Robert Douglas (1727–1809)

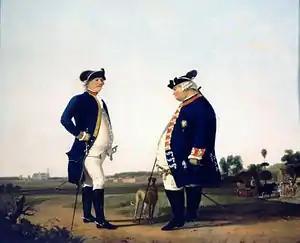
Douglas, left, with Ludwig Ernst von Brunswick-Lüneburg-Bevern, painted in 1786 by Jacobus Vrijmoet.

Robert Douglas (1727 – 1809) was a Dutch States Army officer from Scotland who was commander of the garrison city of 's-Hertogenbosch in the Dutch Republic from 1780 to 1794. He was governor there from 1784.